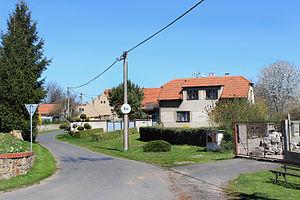
Krychnov est une commune du district de Kolín, dans la région de Bohême-Centrale, en République tchèque. Sa population s'élevait à 105 habitants en 2020.